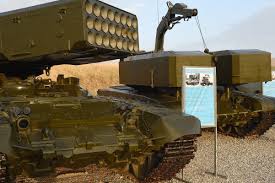
Label: Self Propelled Artillery